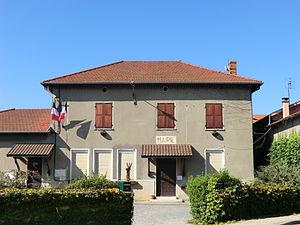
Mairie de Saint-Marcel (Ain).
Saint-Marcel est une commune française, située dans le département de l'Ain en région Auvergne-Rhône-Alpes.